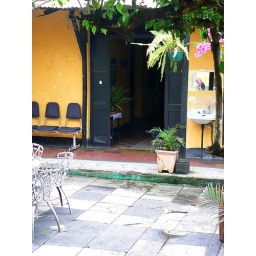
Distance shot of the girl in the mirror